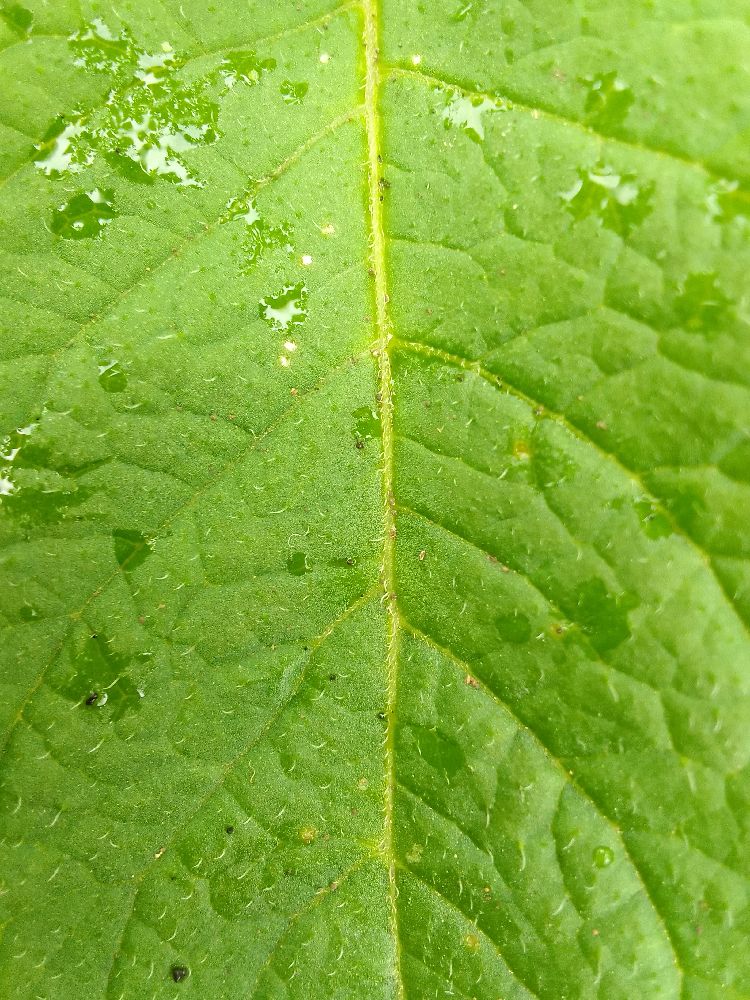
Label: Healthy